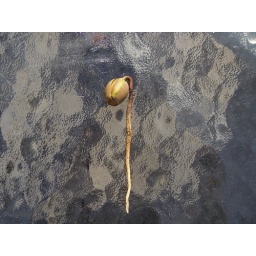
I rescued this little tree from the lawn mower to plant in a more ideal location.